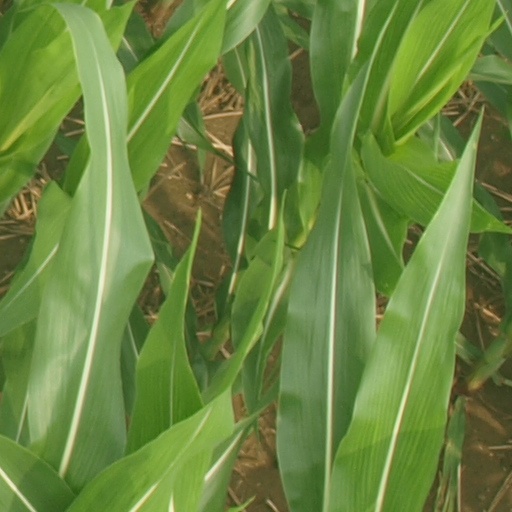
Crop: maize; corn